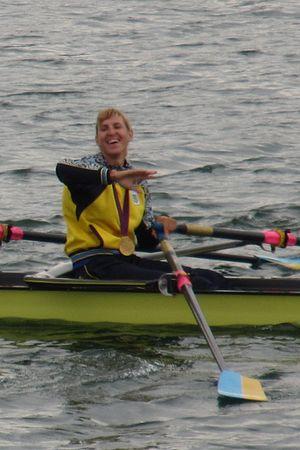
Yana Dementieva est une rameuse ukrainienne, née le 23 octobre 1978 à Kharkiv.